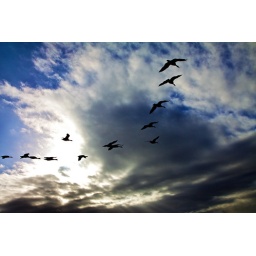
Birds flying against the morning sky